Tigray Region

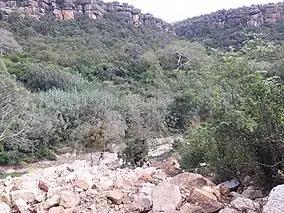
Gestet forest

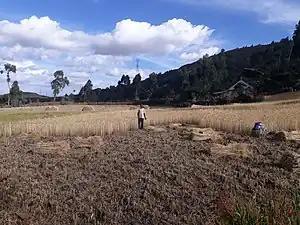
Crop harvesting in Khunale

An important aspect of the agricultural work in Tigray after the end of the 1991 civil war was to minimize the problems of drought. In the past, Tigray was covered with forests and had a micro-climate that favoured the rains. Subsequently, the forests were cut down, usually to impoverish the population during the wars. Consequently, Tigray achieved a fair amount of rainfall during the rainy season, from August to September, but quickly lost these waters downstream. In the process the fertile soil of the fields eroded. After a few weeks of rain, the country again dried up.